CMLL Super Viernes (October 2014)

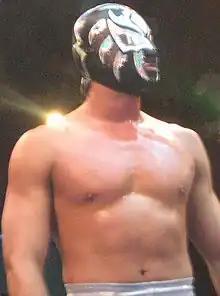
La Sombra, caused his own elimination from the "La Copa Junior VIP" tournament

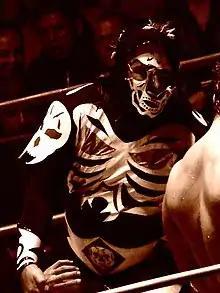
L.A. Park, who returned to CMLL after an eight-year absence.

In October 2014 the Mexican professional wrestling promotion Consejo Mundial de Lucha Libre (CMLL) held a total of five CMLL Super Viernes shows on Friday nights as there were no special events to replace their regular Friday night shows. Some of the matches from Super Viernes were taped for CMLL's weekly shows that air on television in Mexico in the following week. The first and second "Super Viernes" show in October featured the first and final rounds of the "La Copa Junior VIP" tournament, the second such tournament of 2014, which featured higher ranking wrestlers than the January 1, 2014 version. In the end Máximo defeated Mephisto to win the tournament. The October 31st Super Viernes saw the return of L.A. Park, who had not worked for CMLL since 2008, along with his son El Hijo de L.A. Park.